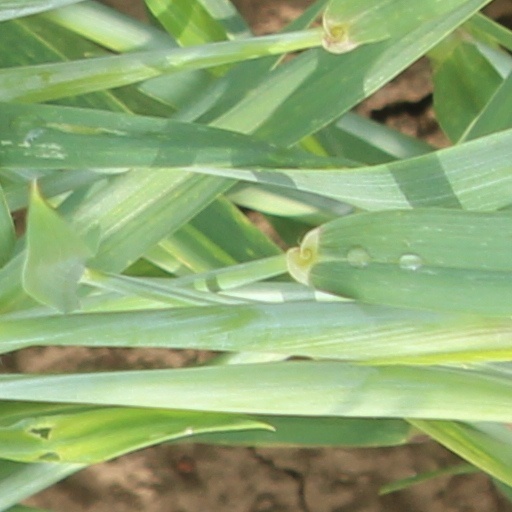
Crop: wheat